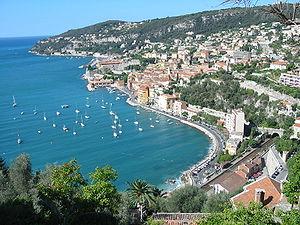
Villefranche-sur-Mer, Alpes-Maritimes, France
Les trois Corniches correspondent aux trois routes liant Nice à Menton. Les communes traversées sont Villefranche-sur-Mer, Beaulieu-sur-Mer, Èze, Cap-d'Ail, La Turbie, Beausoleil et Roquebrune-Cap-Martin.
Cet article recense les timbres de France émis en 2005 par La Poste.
Nice-Côte d'Azur est un espace urbain centré autour de la métropole ou capitale de la Côte d'Azur : Nice.
Villefranche-sur-Mer est une commune française, limitrophe de Nice, située dans le département des Alpes-Maritimes en région Provence-Alpes-Côte d'Azur. Ses habitants sont appelés les Villefranchois, comme dans la plupart des communes portant le nom de Villefranche, et lu Vilafranquié en niçois. Par dérision, ils avaient aussi reçu le sobriquet de Suça-carouba.
La route du bord de mer est une route touristique de la Côte d'Azur qui longe la mer Méditerranée, depuis Le Trayas à l'est de Saint-Raphaël jusqu'à Menton et la frontière italienne, sur une longueur d'une centaine de kilomètres, en passant par les communes de Saint-Raphaël, Théoule-sur-Mer, Mandelieu-la-Napoule, La Bocca, Cannes, Vallauris, Antibes, Villeneuve-Loubet, Cagnes-sur-Mer, Saint-Laurent-du-Var, Nice, Villefranche-sur-Mer, Beaulieu-sur-Mer, Eze, Saint-Jean-Cap-Ferrat, Cap-d'Ail, la Principauté de Monaco, Roquebrune-Cap-Martin et Menton. Elle est une partie de l'ancienne route nationale 98 devenue route départementale 6098 dans les Alpes-Maritimes ou route métropolitaine 6098 dans la Métropole Nice Côte d'Azur.
Elle et lui est un film américain de Leo McCarey, sorti en 1957.